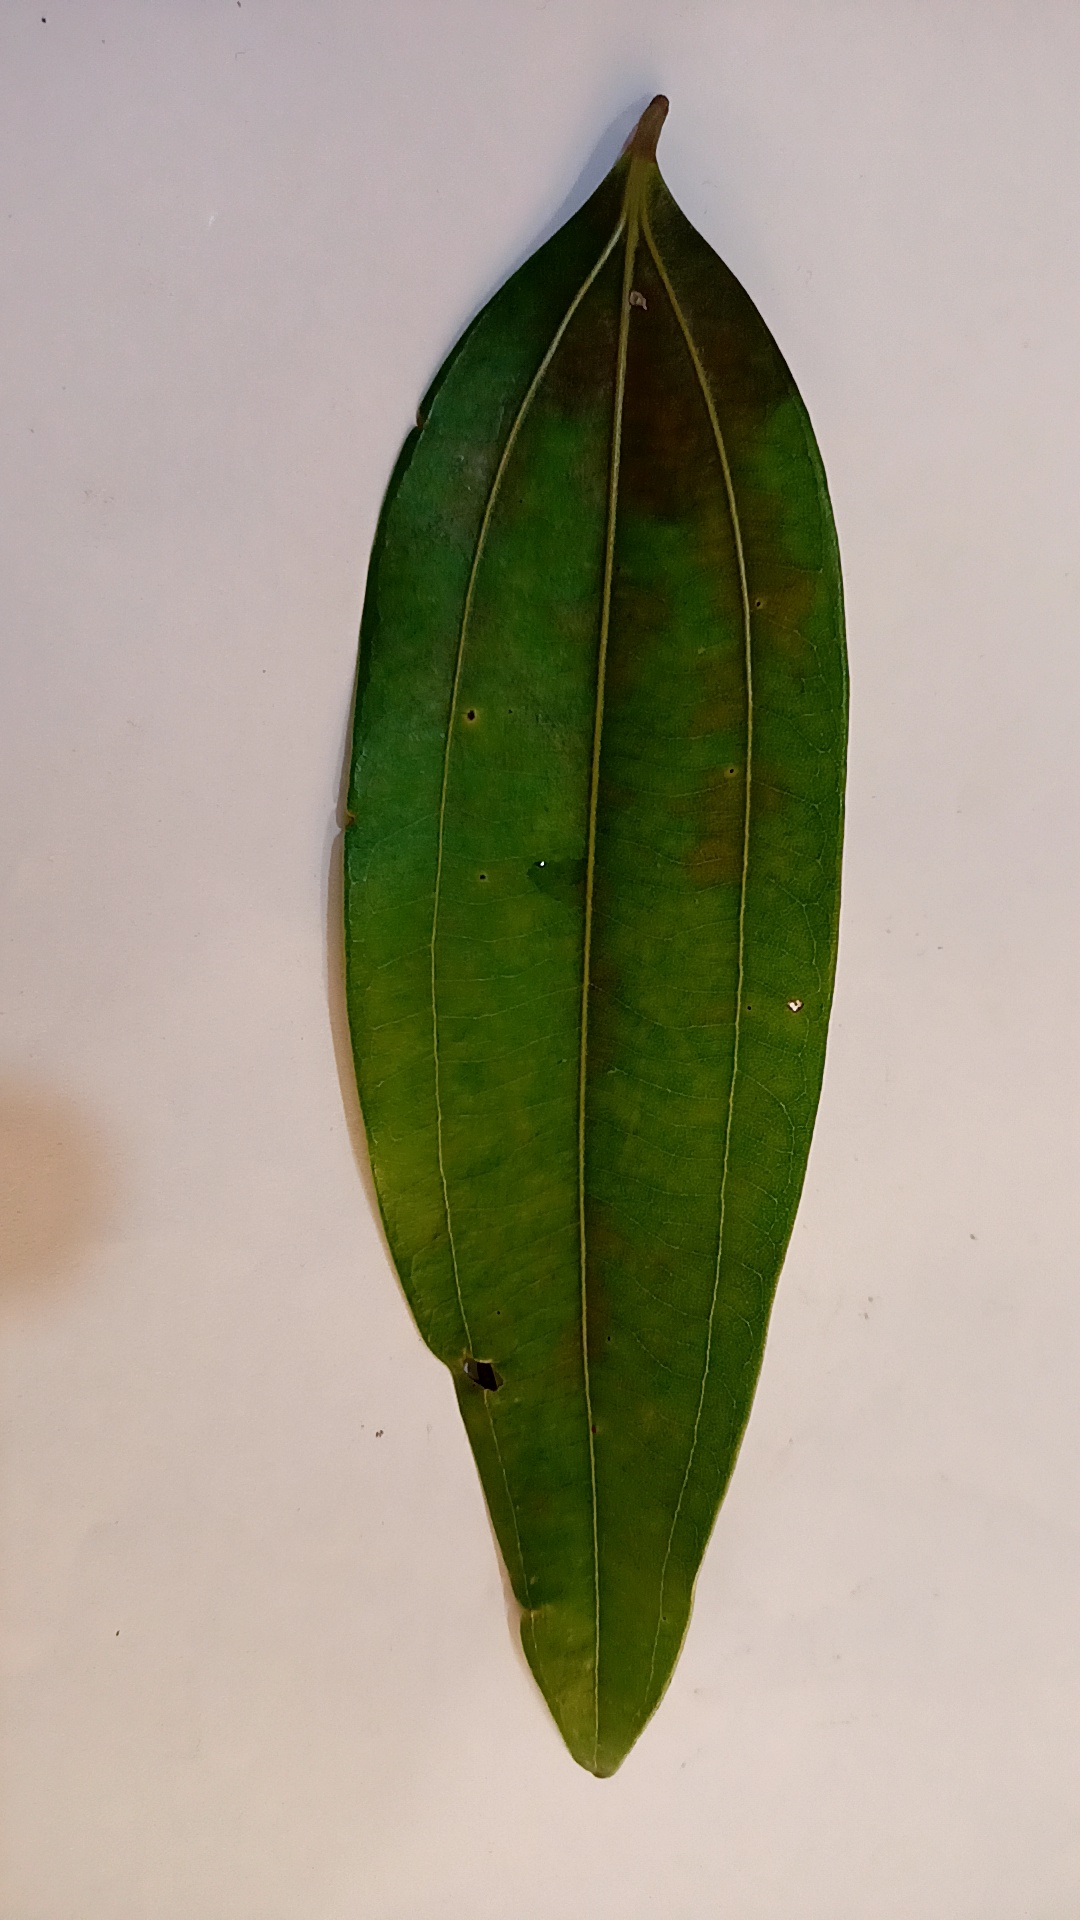
Label: Disease